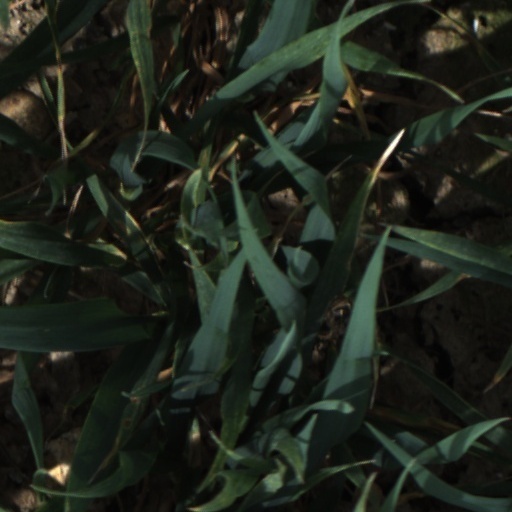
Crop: wheat